State guest house

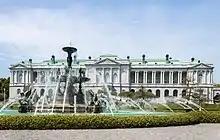
Akasaka Palace in Tokyo, Japan.

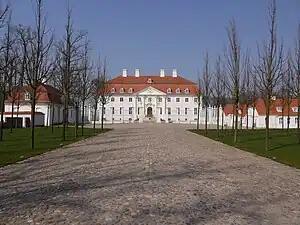
Schloss Meseberg outside Berlin, Germany.

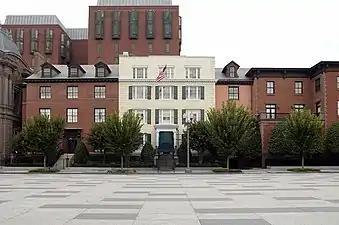
Blair House in Washington, D.C., USA

A state guest house is a building owned by the government of a country which is used as an official residence for visiting foreign dignitaries, especially during state visits or for other important events.